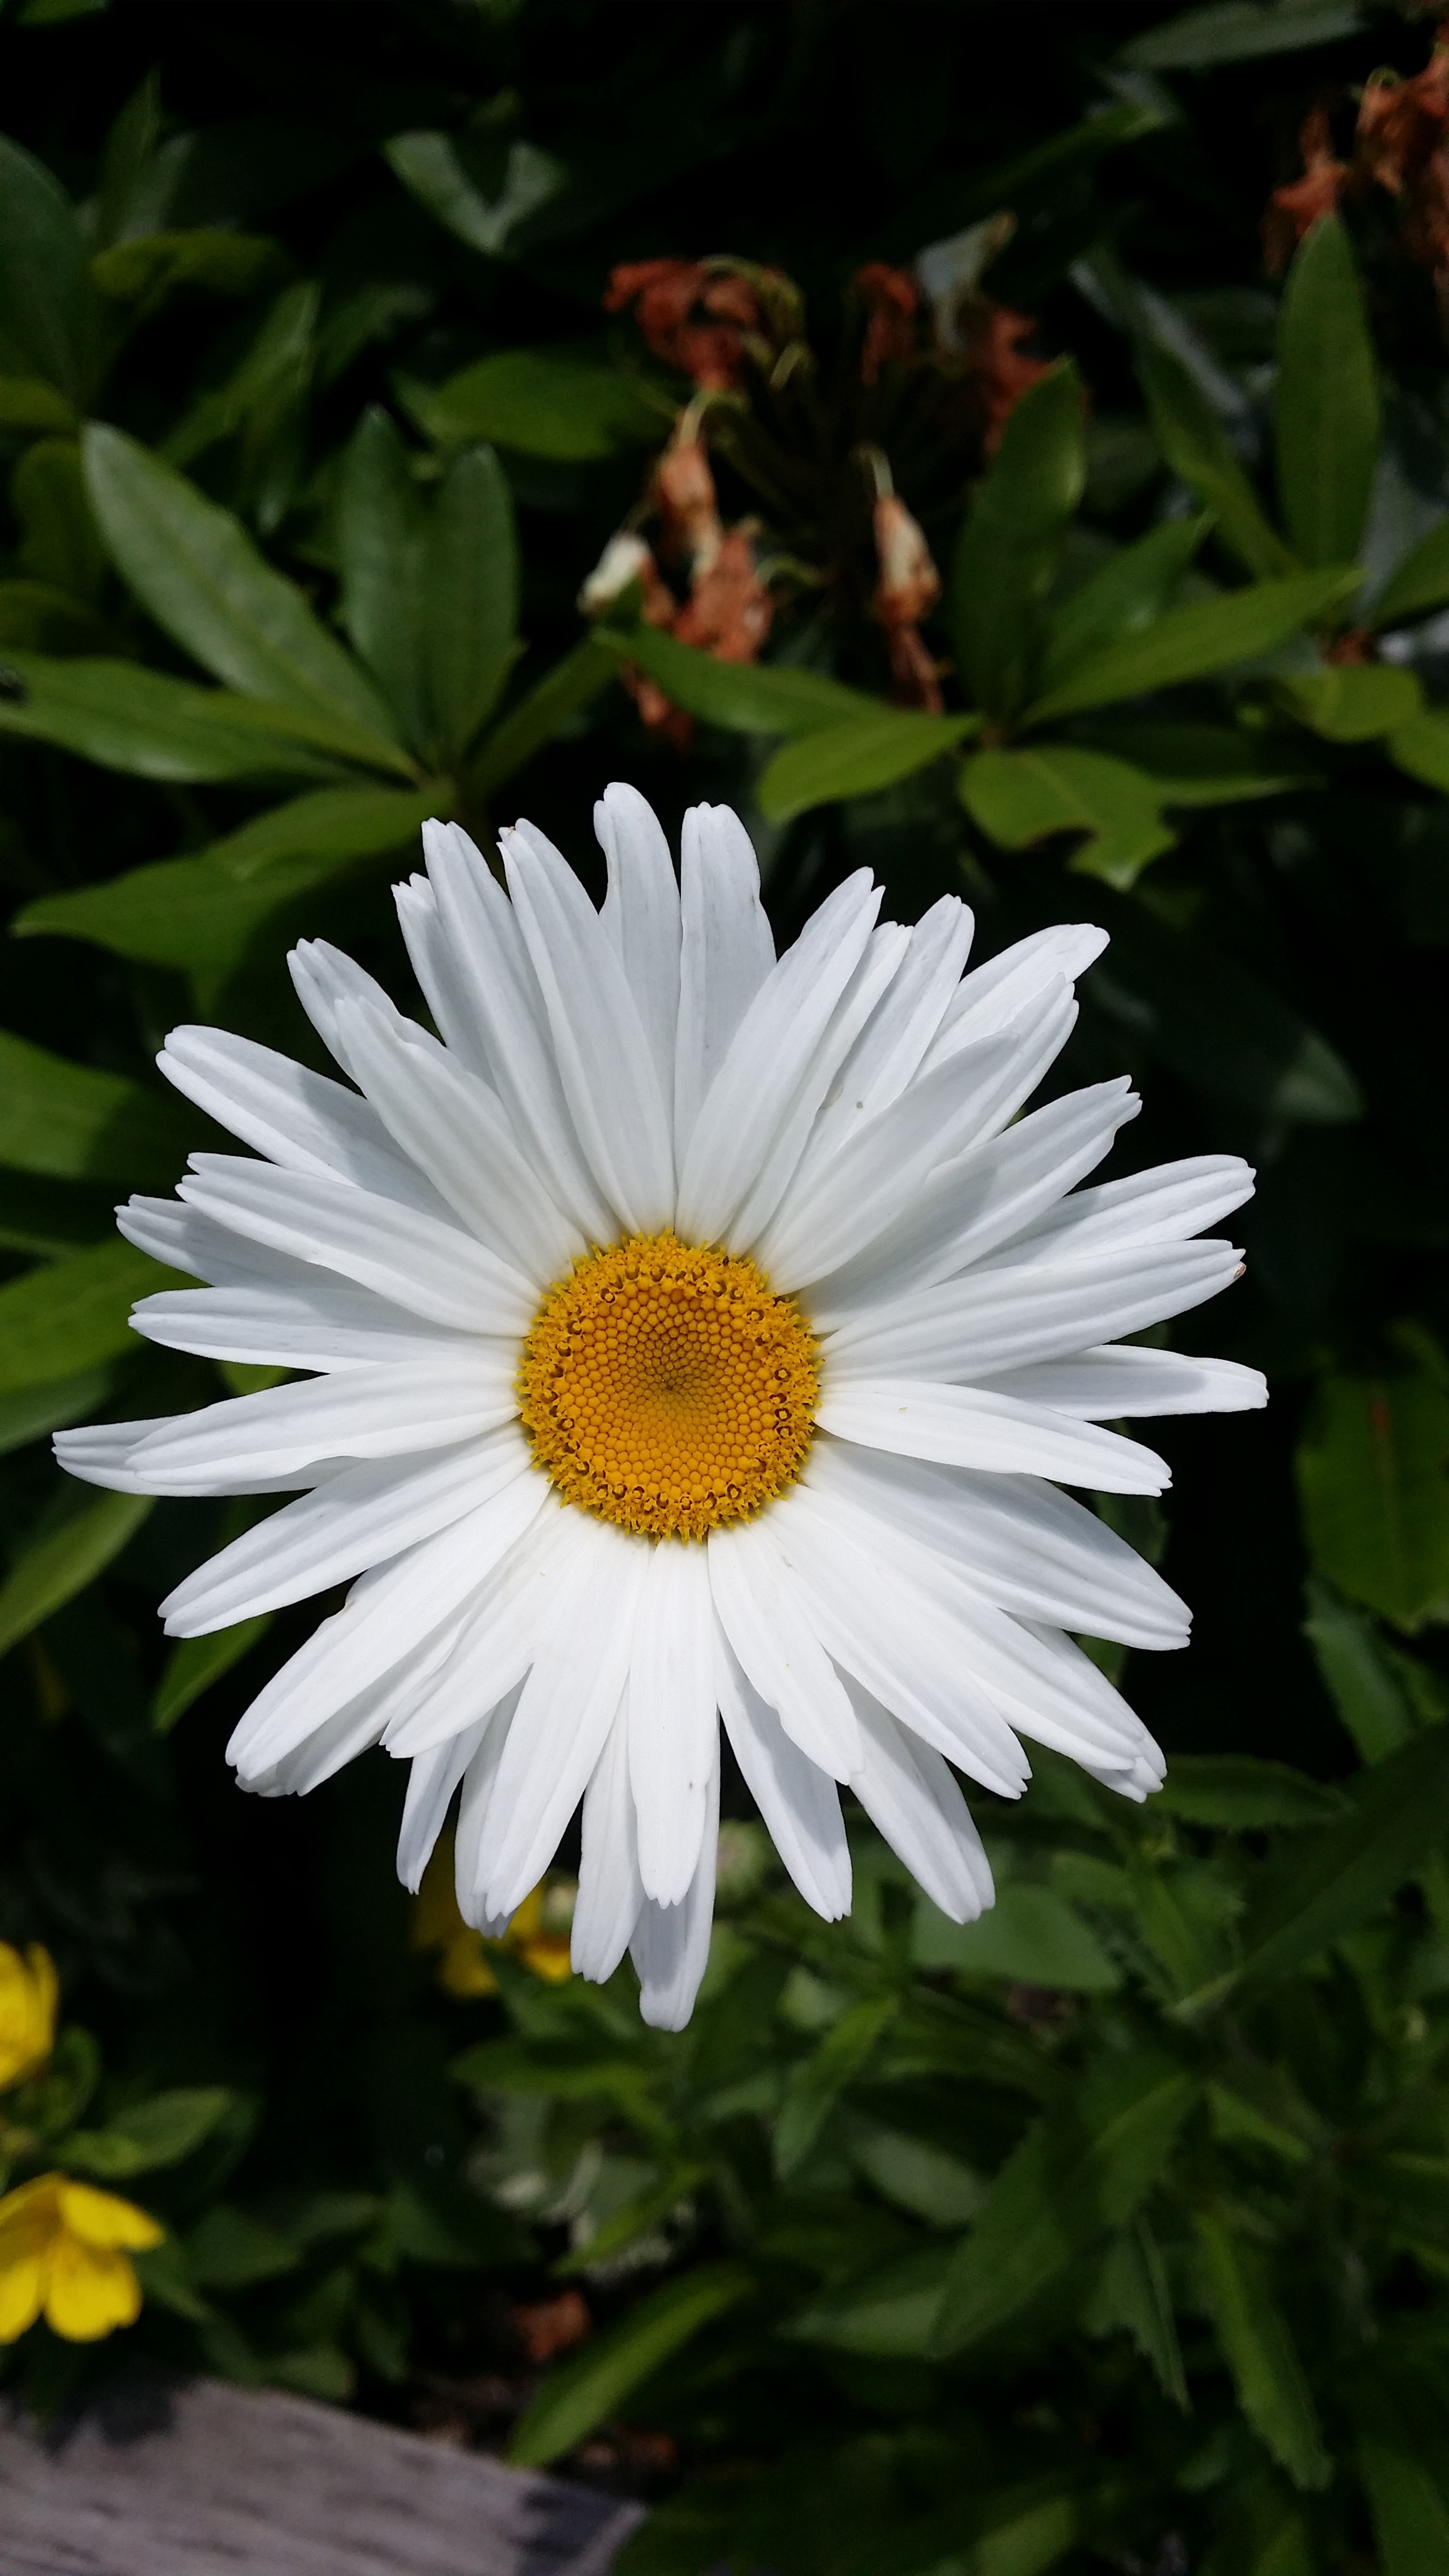
nature, blossom, plant, flower, petal, bloom, summer, daisy, fresh, botany, blooming, flora, wildflower, macro photography, flowering plant, daisy family, oxeye daisy, plant stem, land plant, marguerite daisy